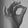
ASL letter: F